Like a Virgin (song)

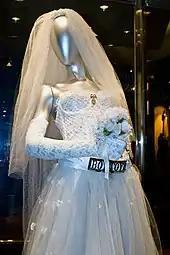
A wedding dress displayed on a mannequin.

On May 16, 1984, Madonna performed "Like a Virgin" at artist Keith Haring's birthday party, which took place on New York's Paradise Garage; she wore a leather jacket personally painted by the artist, and sang on a brass bed covered with frilly material and strewn with white roses. It was also sung on promotional television appearances throughout late 1984 and early 1985. Furthermore, "Like a Virgin" has been included on eight of Madonna's concert tours: Virgin (1985), Who's That Girl (1987), Blond Ambition (1990), the Girlie Show (1993), Confessions (2006), MDNA (2012), Rebel Heart (2015―2016), and Celebration (2023―2024). On the first one, Madonna once again wore a white wedding dress and asked the audience if they wanted to marry her; she would then thrust her hips at their affirmative response, and sang a few lines from "Billie Jean". On his review of one of the San Diego concerts, Robert Hilburn felt the singer was "at her best when working off an idea or concept", citing the song's performance as an example. The performance was included in the VHS release "Madonna Live: The Virgin Tour", recorded in Detroit, Michigan. For 1987's Who's That Girl World Tour, the song was performed in a medley with "Material Girl" and "Dress You Up"; Madonna changed her clothes in an onstage telephone booth and emerged wearing a dress covered in toys, trinkets and other plastic paraphernalia. Halfway through, she bent over to revel a pair of lace panties, which she then threw into the crowd, and sang a fragment of "I Can't Help Myself (Sugar Pie Honey Bunch)". Towards the end, she was joined by a young male dancer who acted as a bridegroom. The number was deemed one of the concert's strongest by the "Washington Post"s Richard Harrington. Two different performances can be found on the videos "Who's That Girl: Live in Japan", filmed in Tokyo on June, and "", filmed in Turin on September.